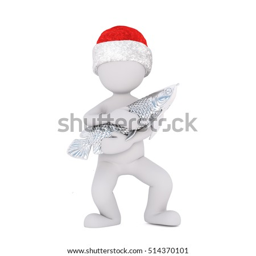
3d human figure in cute red hat walking forward with large silver fish in both hands